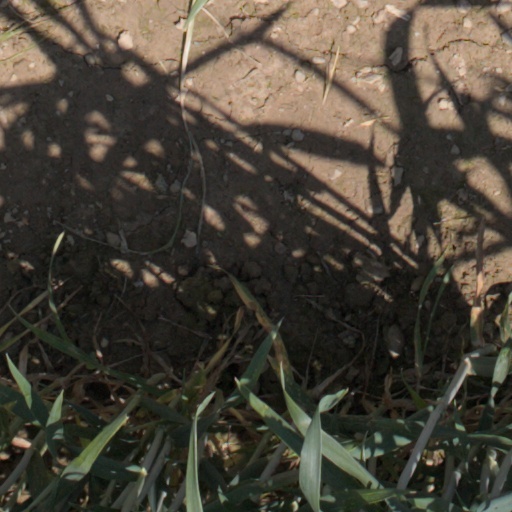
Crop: wheat